Raging Speedhorn

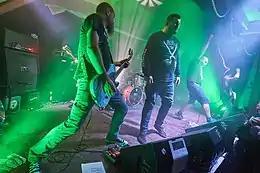
Raging Speedhorn in 2017

Raging Speedhorn are a British extreme metal band formed in Corby, Northamptonshire in 1998.